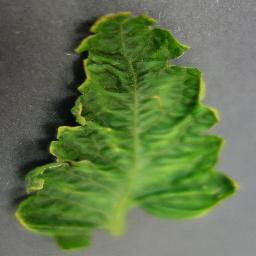
Label: Tomato___Tomato_Yellow_Leaf_Curl_Virus